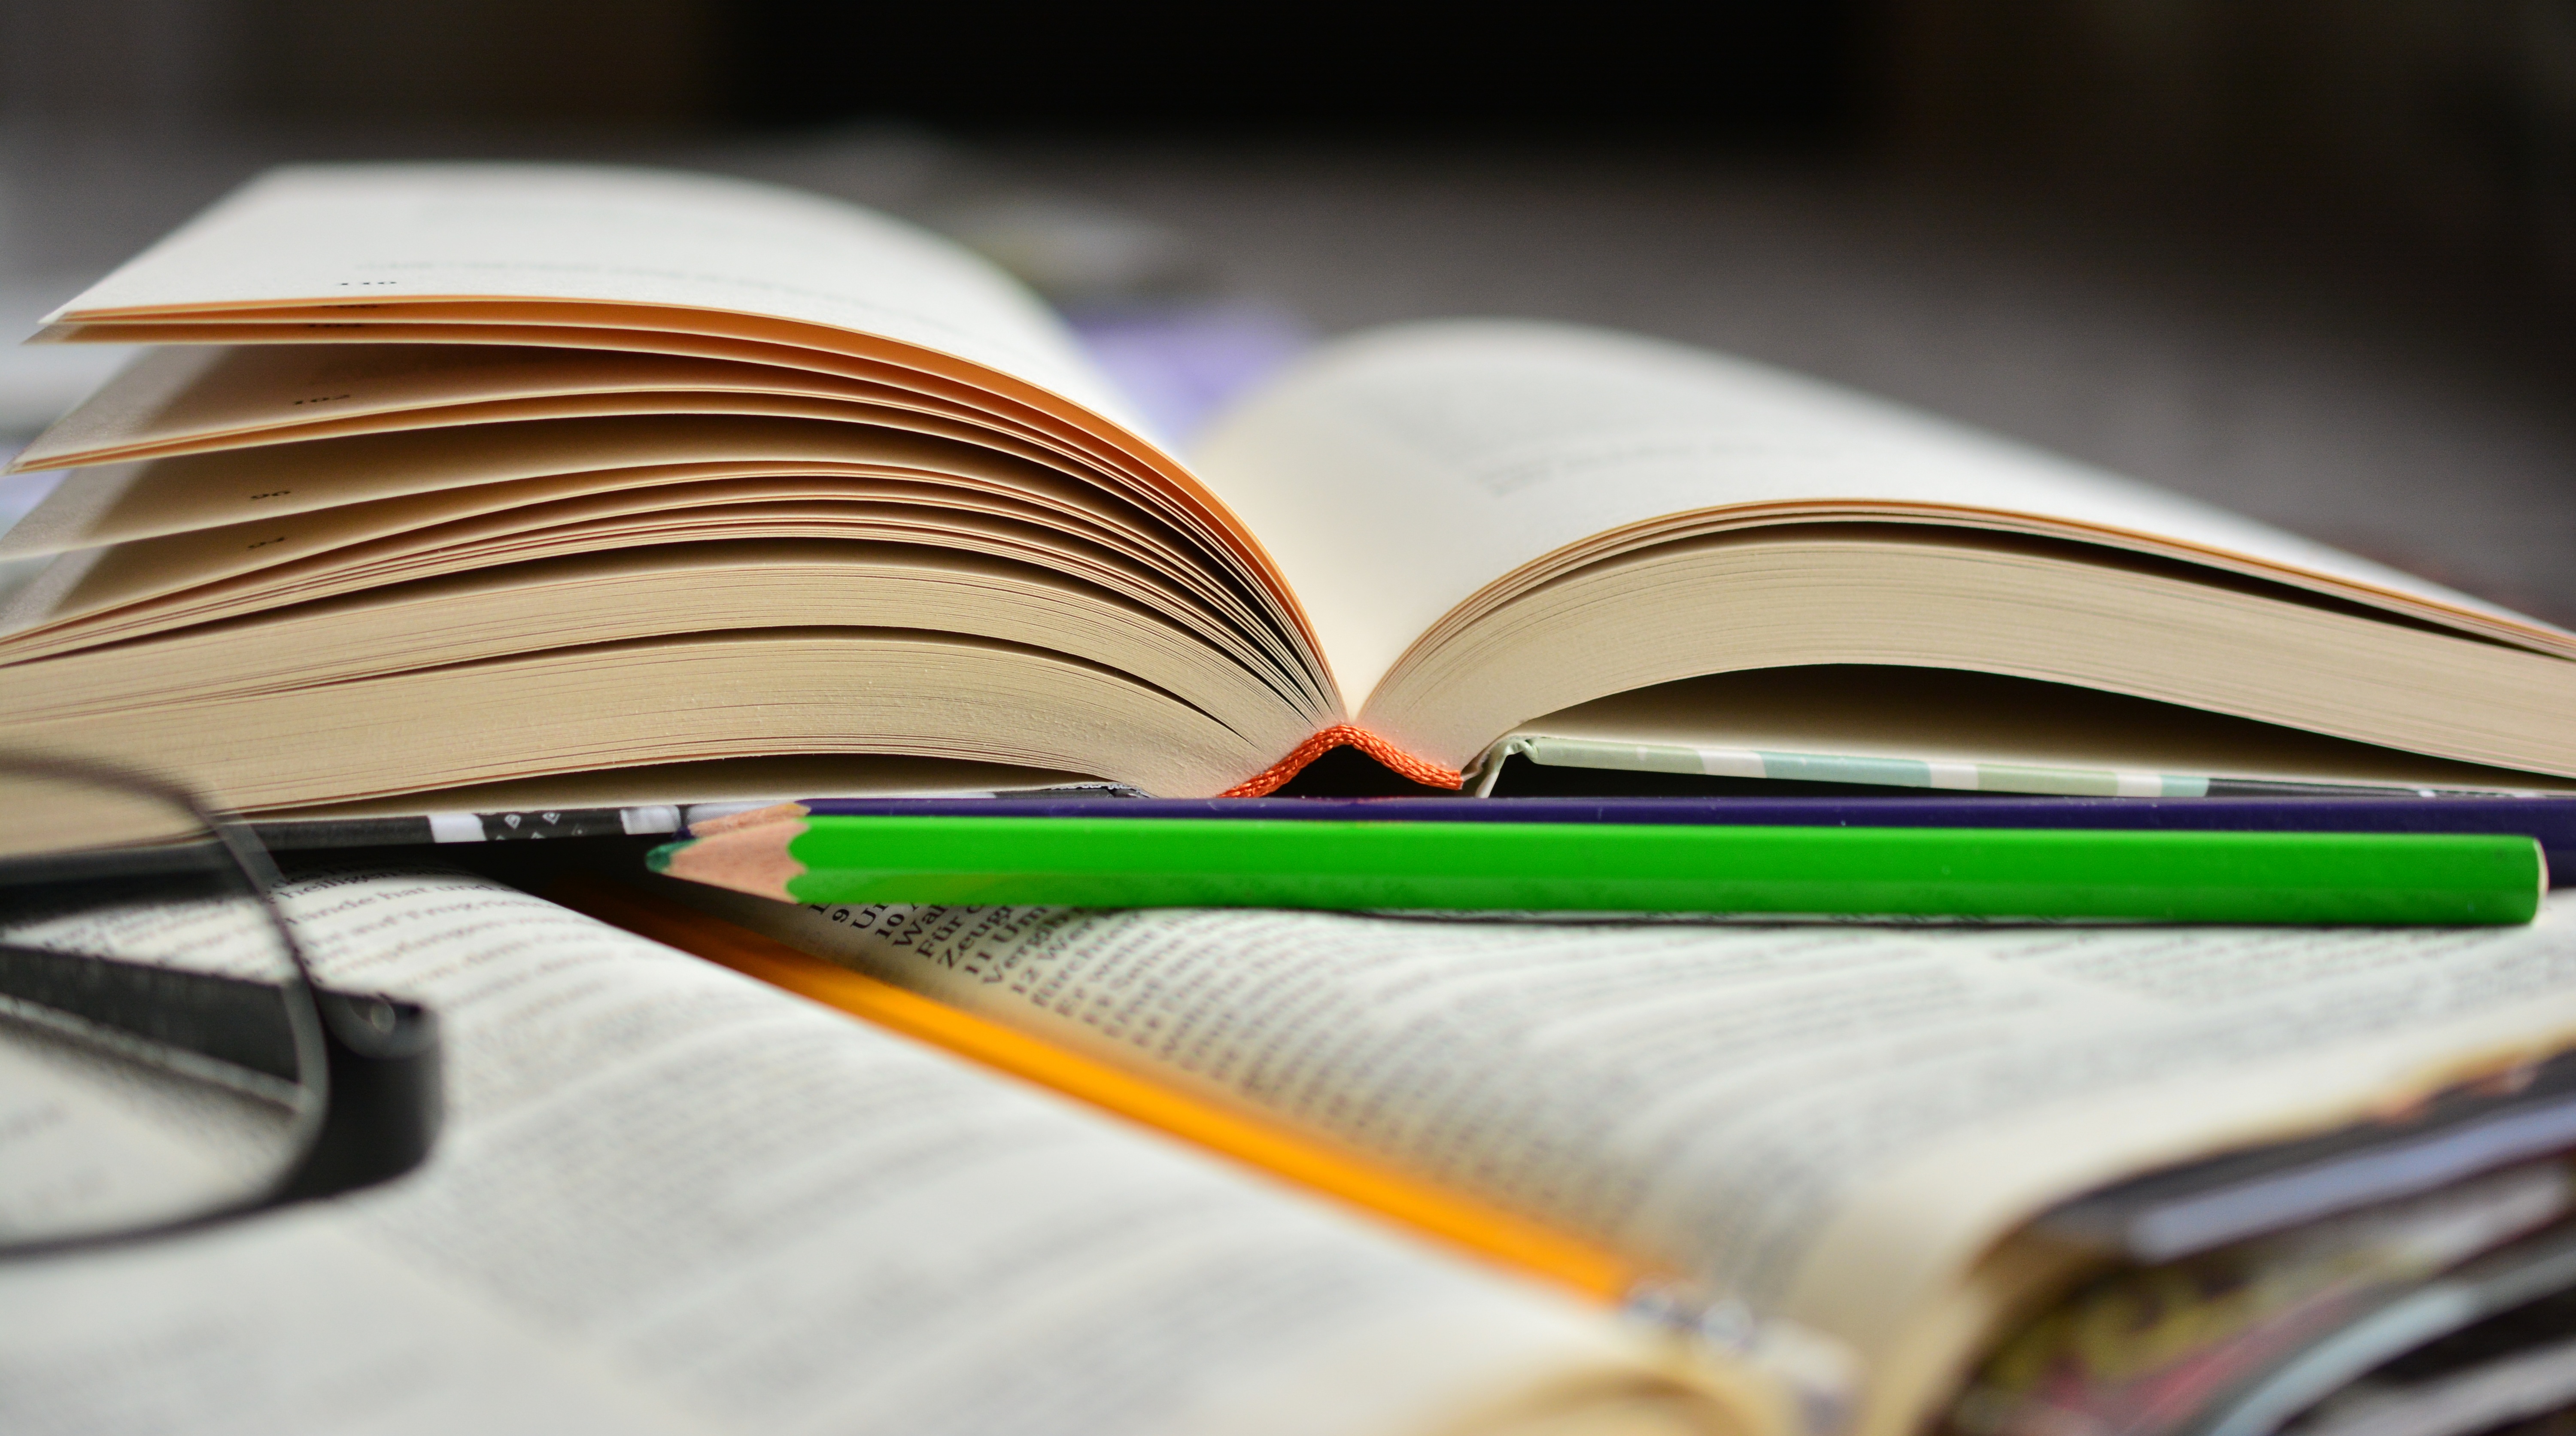
writing, book, read, color, bible, close up, brand, art, literature, study, glasses, learn, document, word of god, god's words, pitched, open bible, book pages, holy scripture, bible study, open books